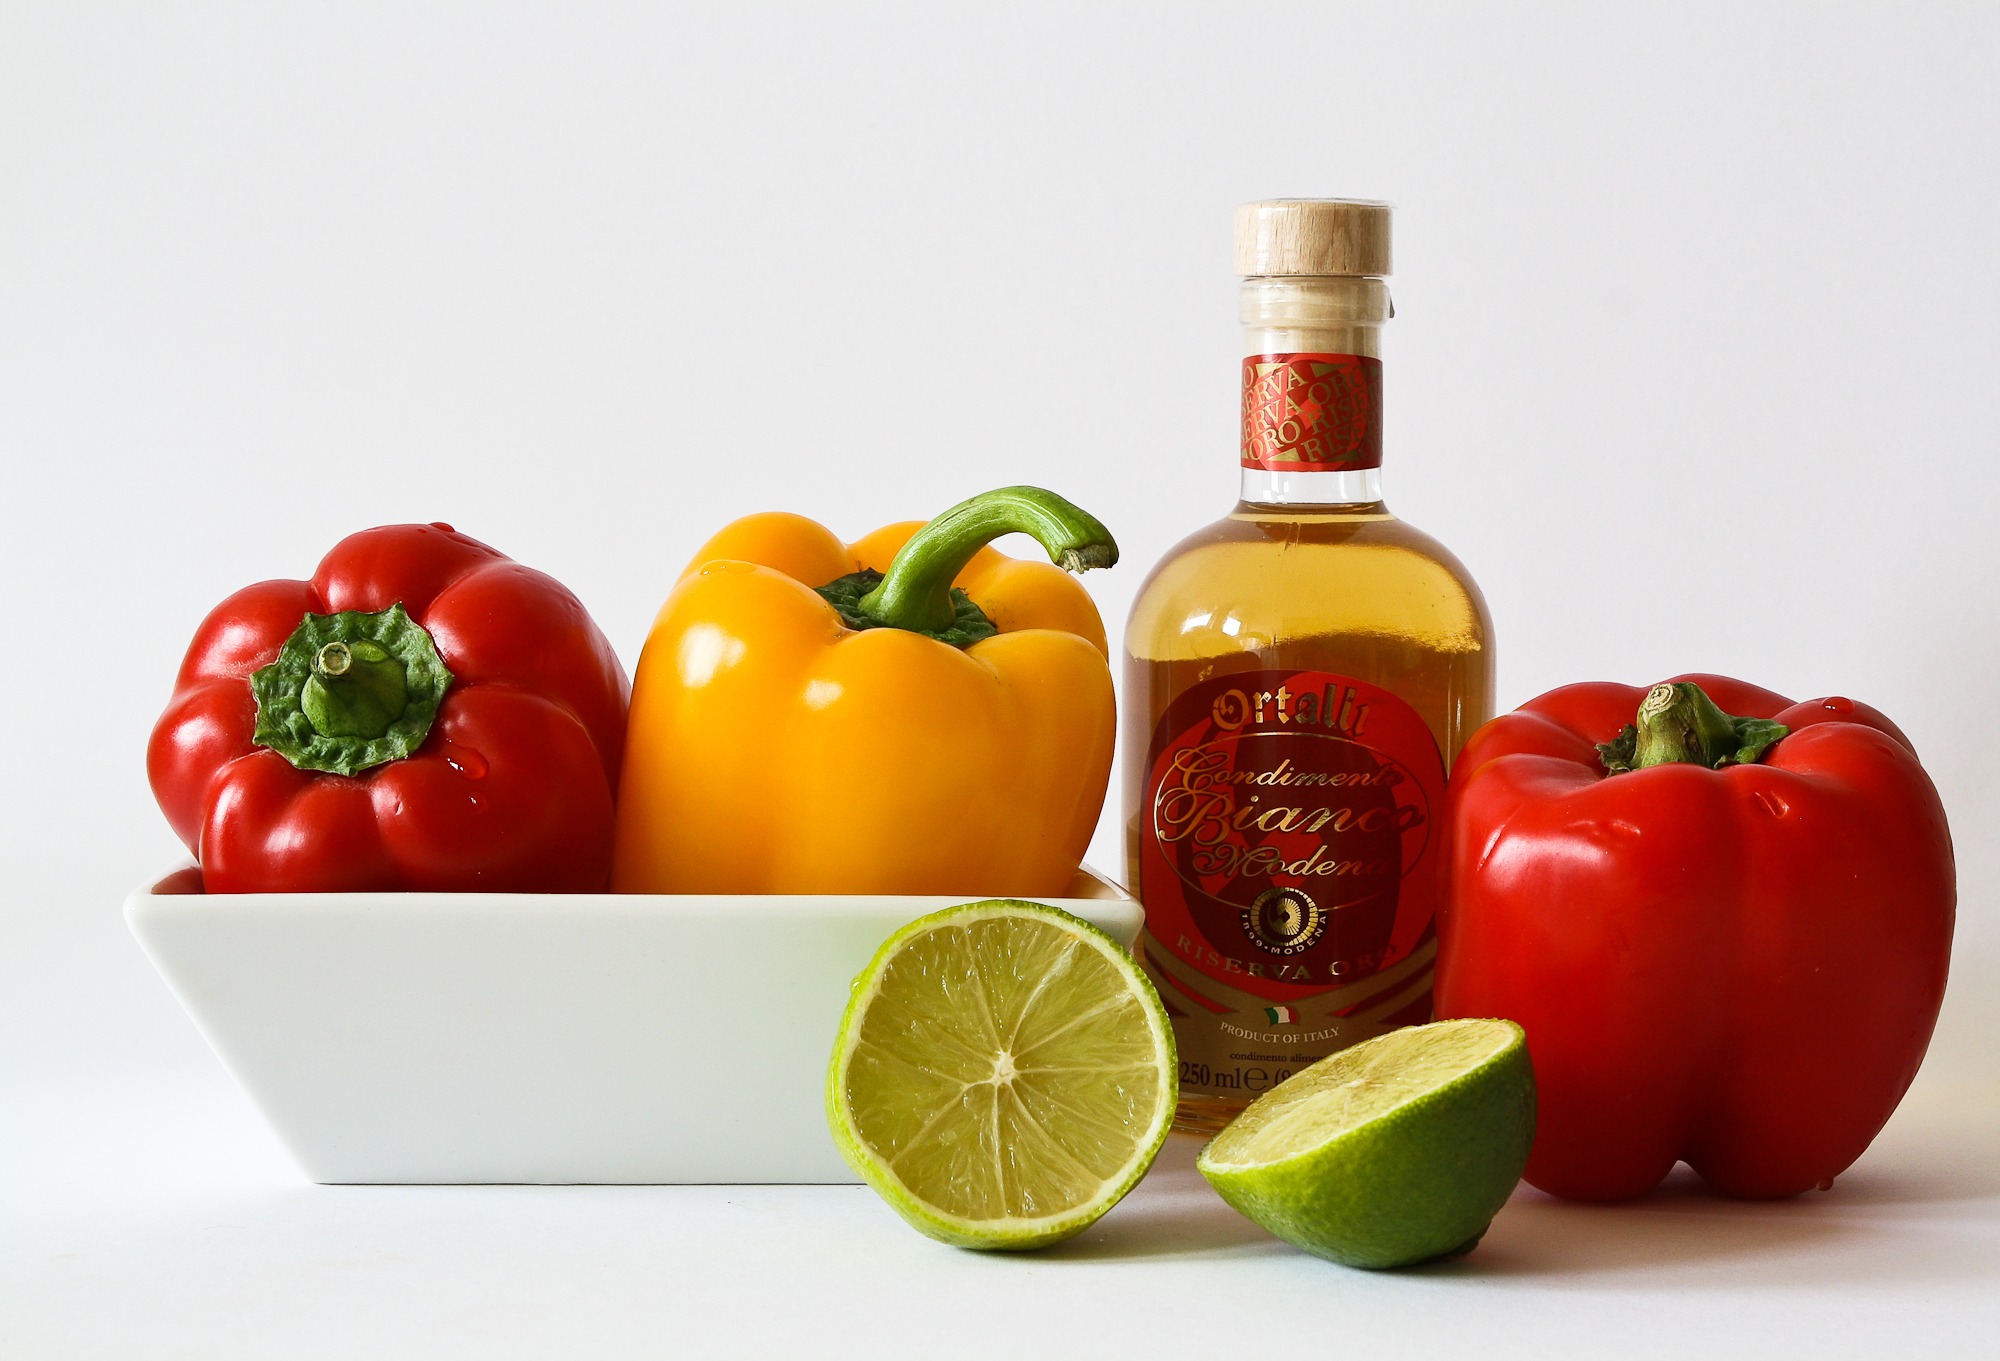
plant, wine, fruit, food, red, produce, drink, yellow, healthy, eat, lime, juice, vegetables, liqueur, vitamins, benefit from, red pepper, white wine, flowering plant, land plant